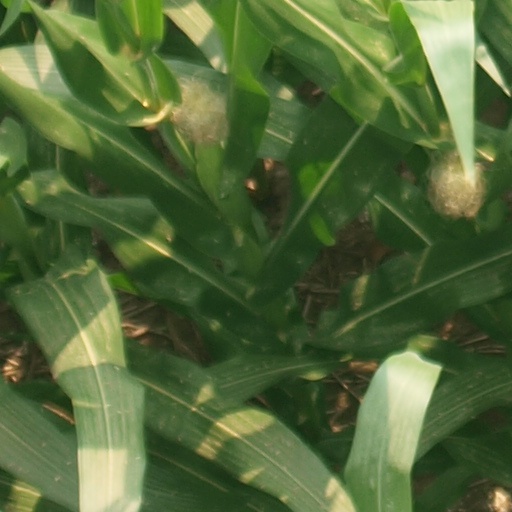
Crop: maize; corn